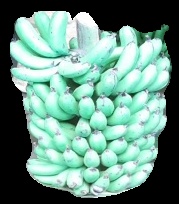
Variety: pachbale
Grade: grade1